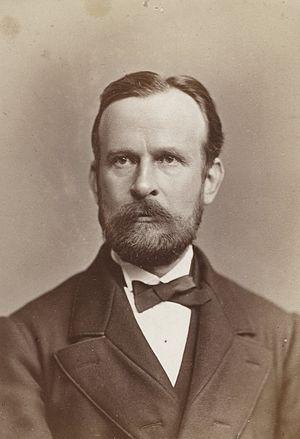
Le baron Paul Wilhelm Ferdinand von Richthofen est un géographe et géologue allemand.